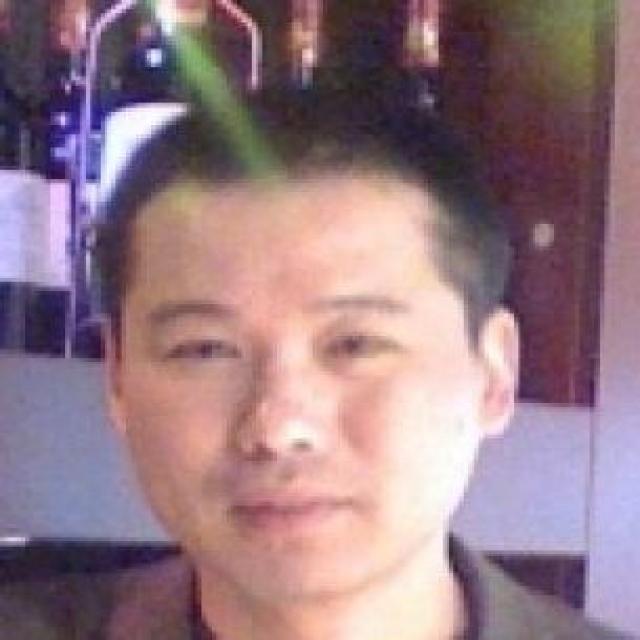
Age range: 21-44